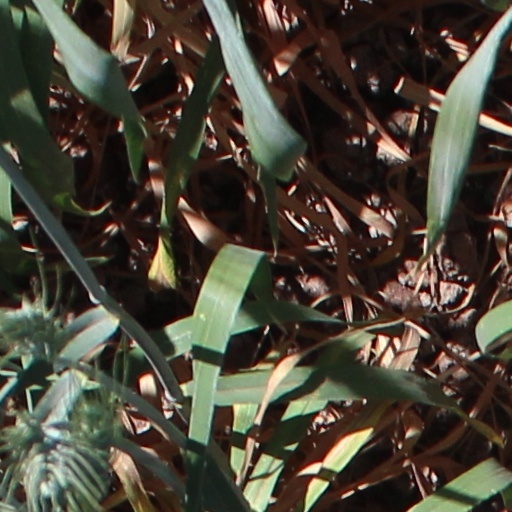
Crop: wheat